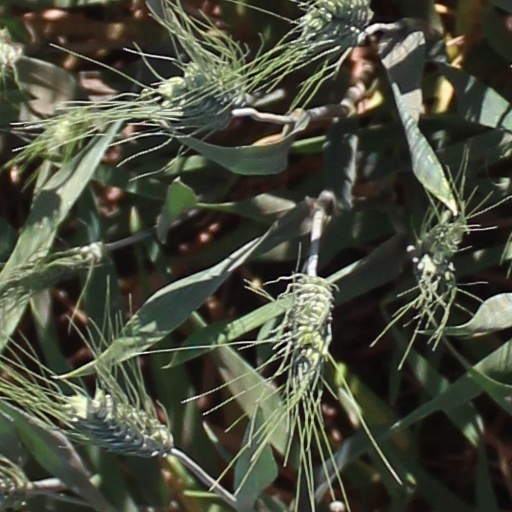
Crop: wheat